Battle of Beersheba (1917)

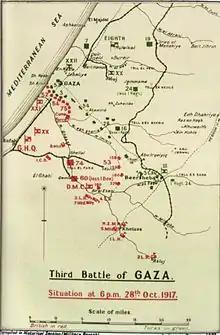
Gaza–Beersheba line at 18:00, 28 October 1917

Chetwode's XX Corps, with the Imperial Camel Corps Brigade attached, and Chauvel's Desert Mounted Corps, minus the Yeomanry Mounted Division at Shellal, would make the main attack on Beersheba. Bulfin's XXI Corps held the Gaza sector entrenchments and the front line to the Mediterranean coast. Success at Beersheba depended on an attack with "resolution and vigour", because if unsuccessful, the dry, inhospitable country on the northern edge of the Negev would force attacking divisions to retire.